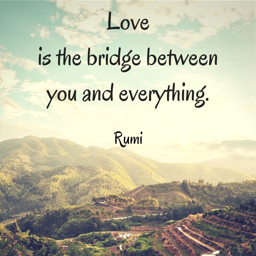
love is the bridge between you and everything .